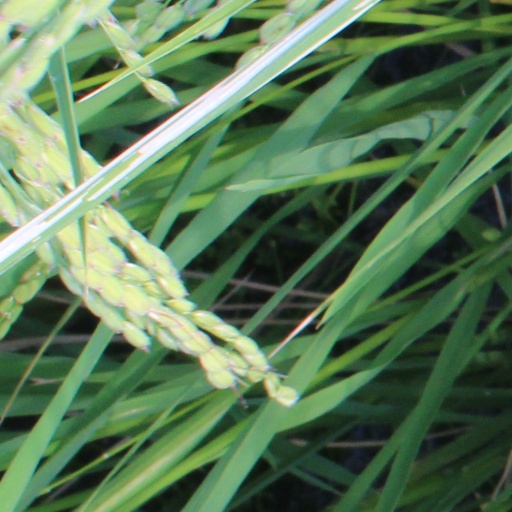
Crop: rice